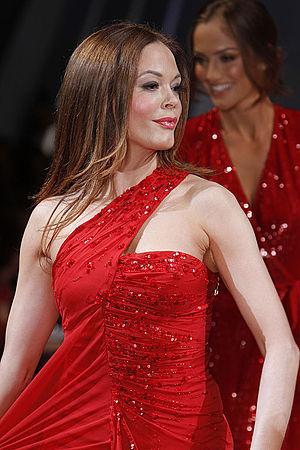
Rose McGowan est une actrice, chanteuse, mannequin, réalisatrice, auteure et une figure du féminisme italo-américaine, née le 5 septembre 1973 à Florence, en Italie.